Chalk (TV series)

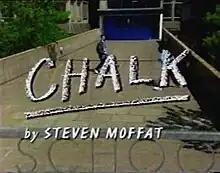
Opening title. A crane shot descends outside of Galfast High.

Chalk is a British television sitcom set in a comprehensive school named Galfast High. Two series, both written by Steven Moffat, were broadcast on BBC1 in 1997. Like Moffat's earlier sitcom "Joking Apart", "Chalk" was produced by Andre Ptaszynski for Pola Jones.